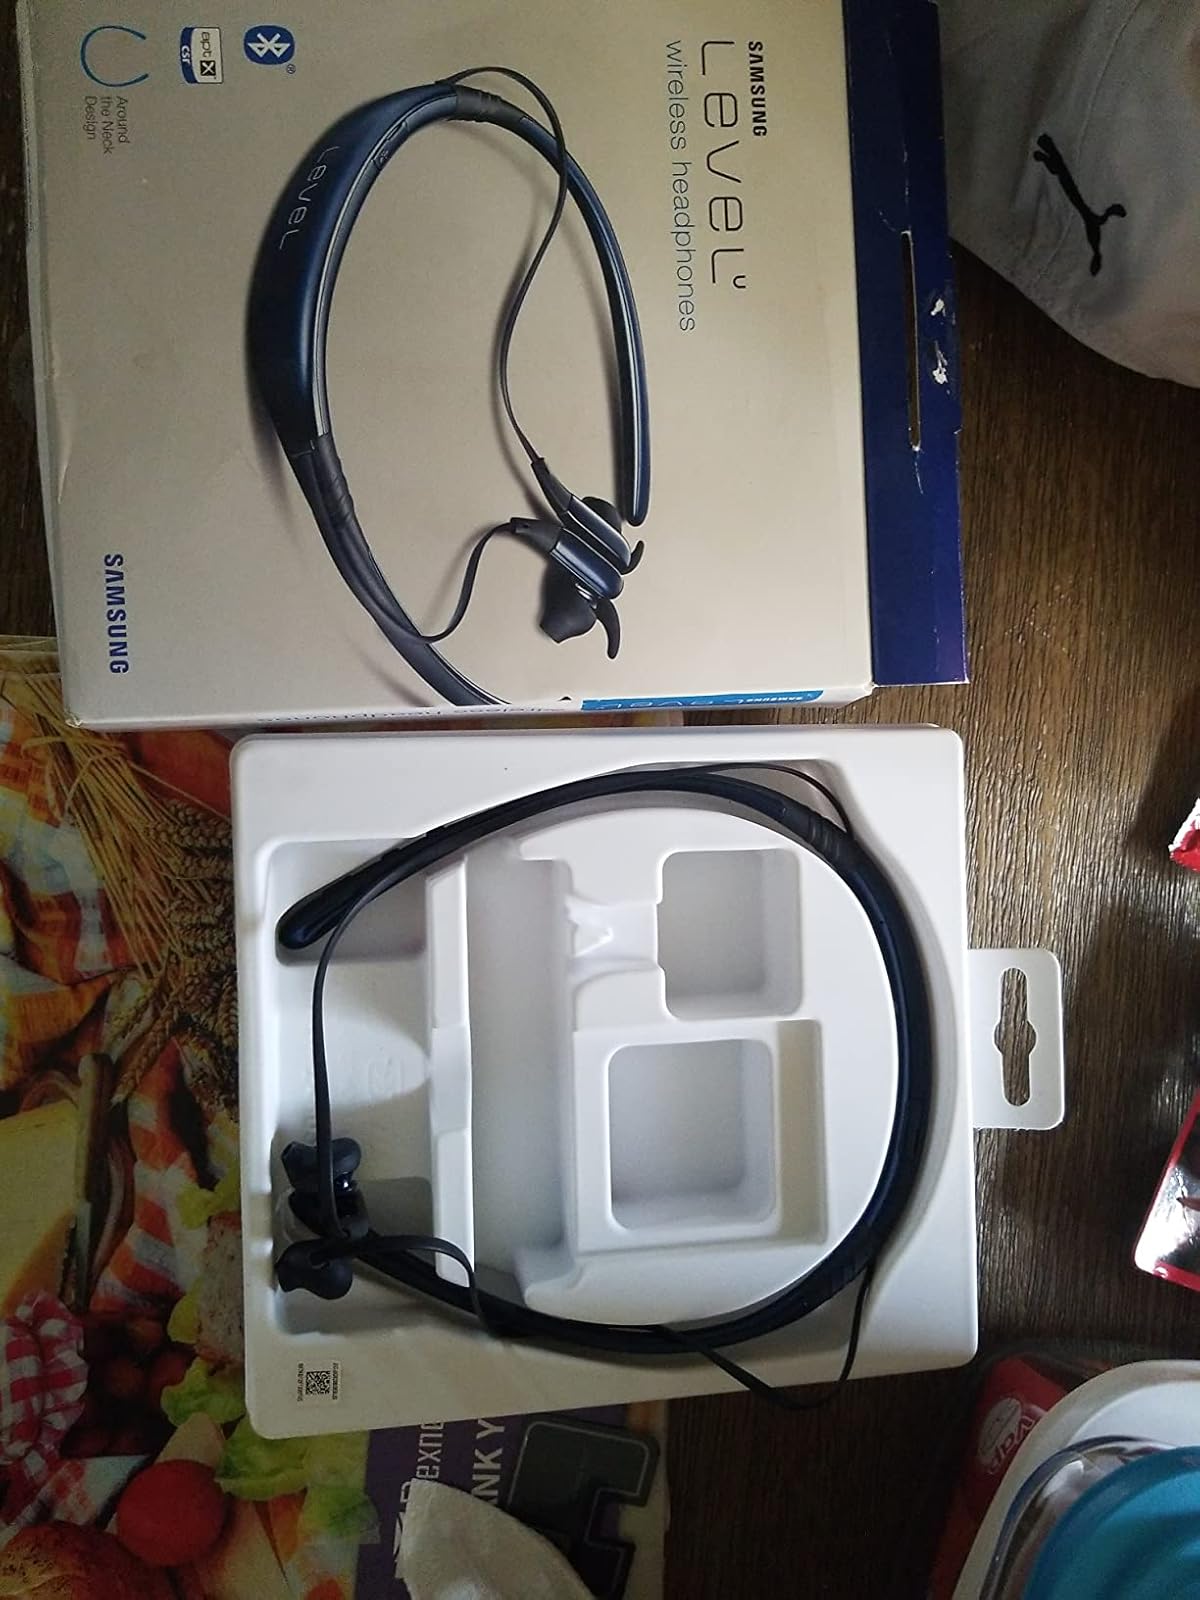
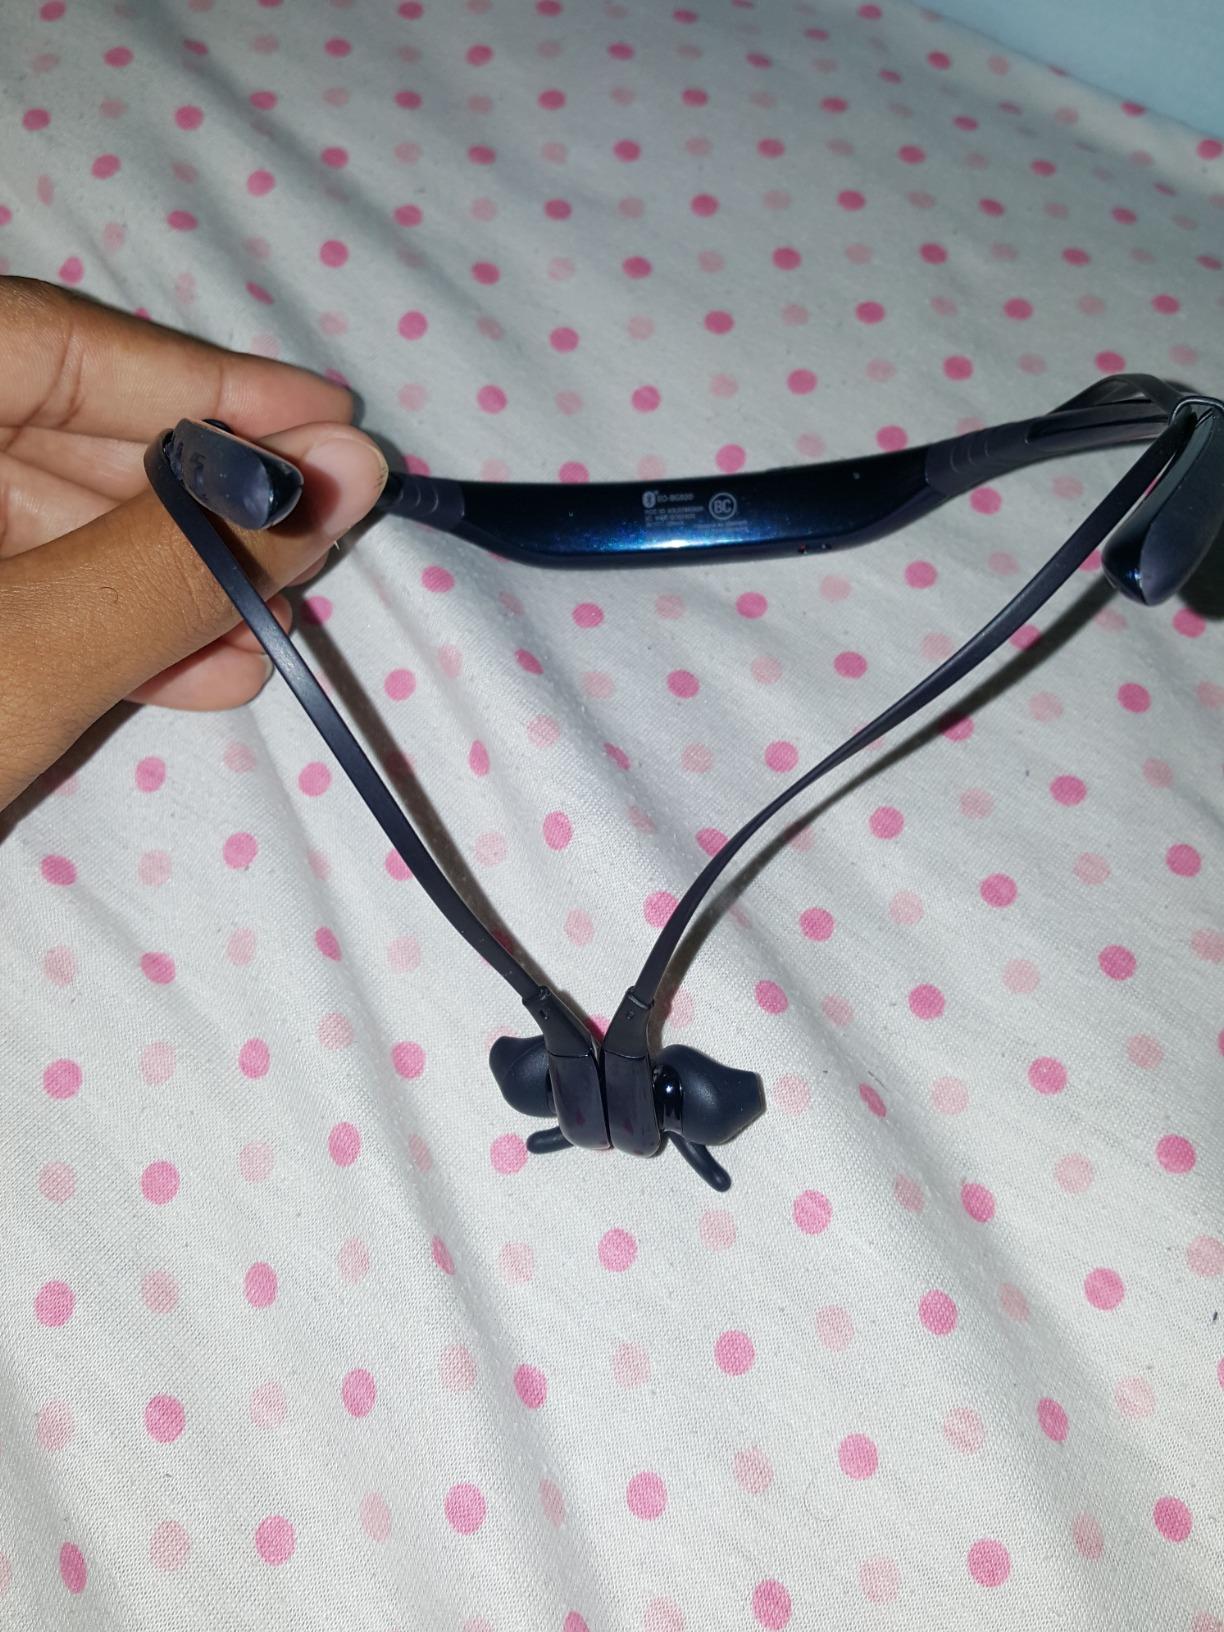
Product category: headphones
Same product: yes